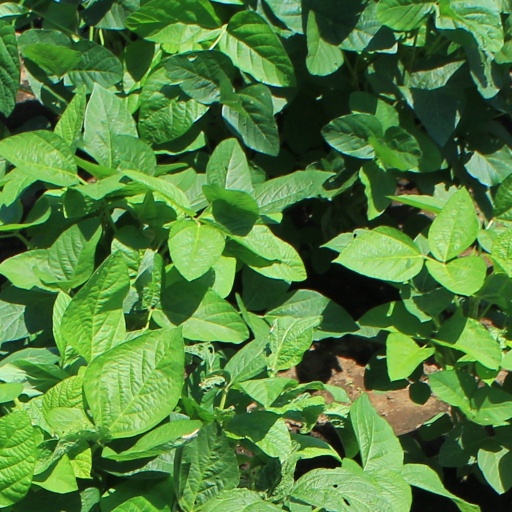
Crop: soybean